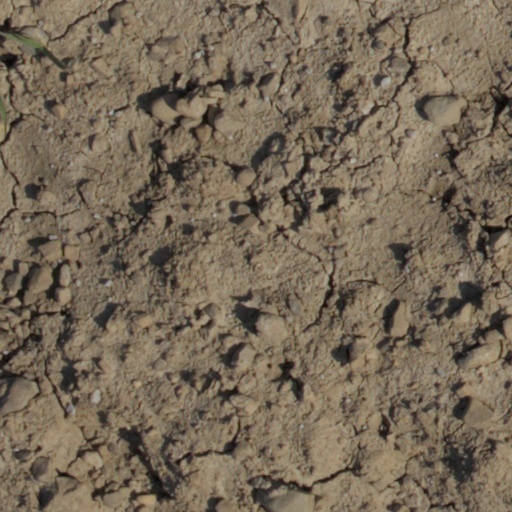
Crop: wheat